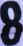
Number: 8